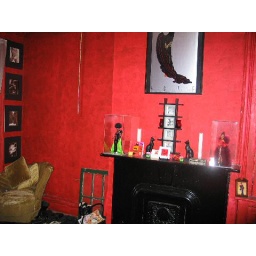
The fireplace and the Diva chair in the corner where you got the best cell phone reception.